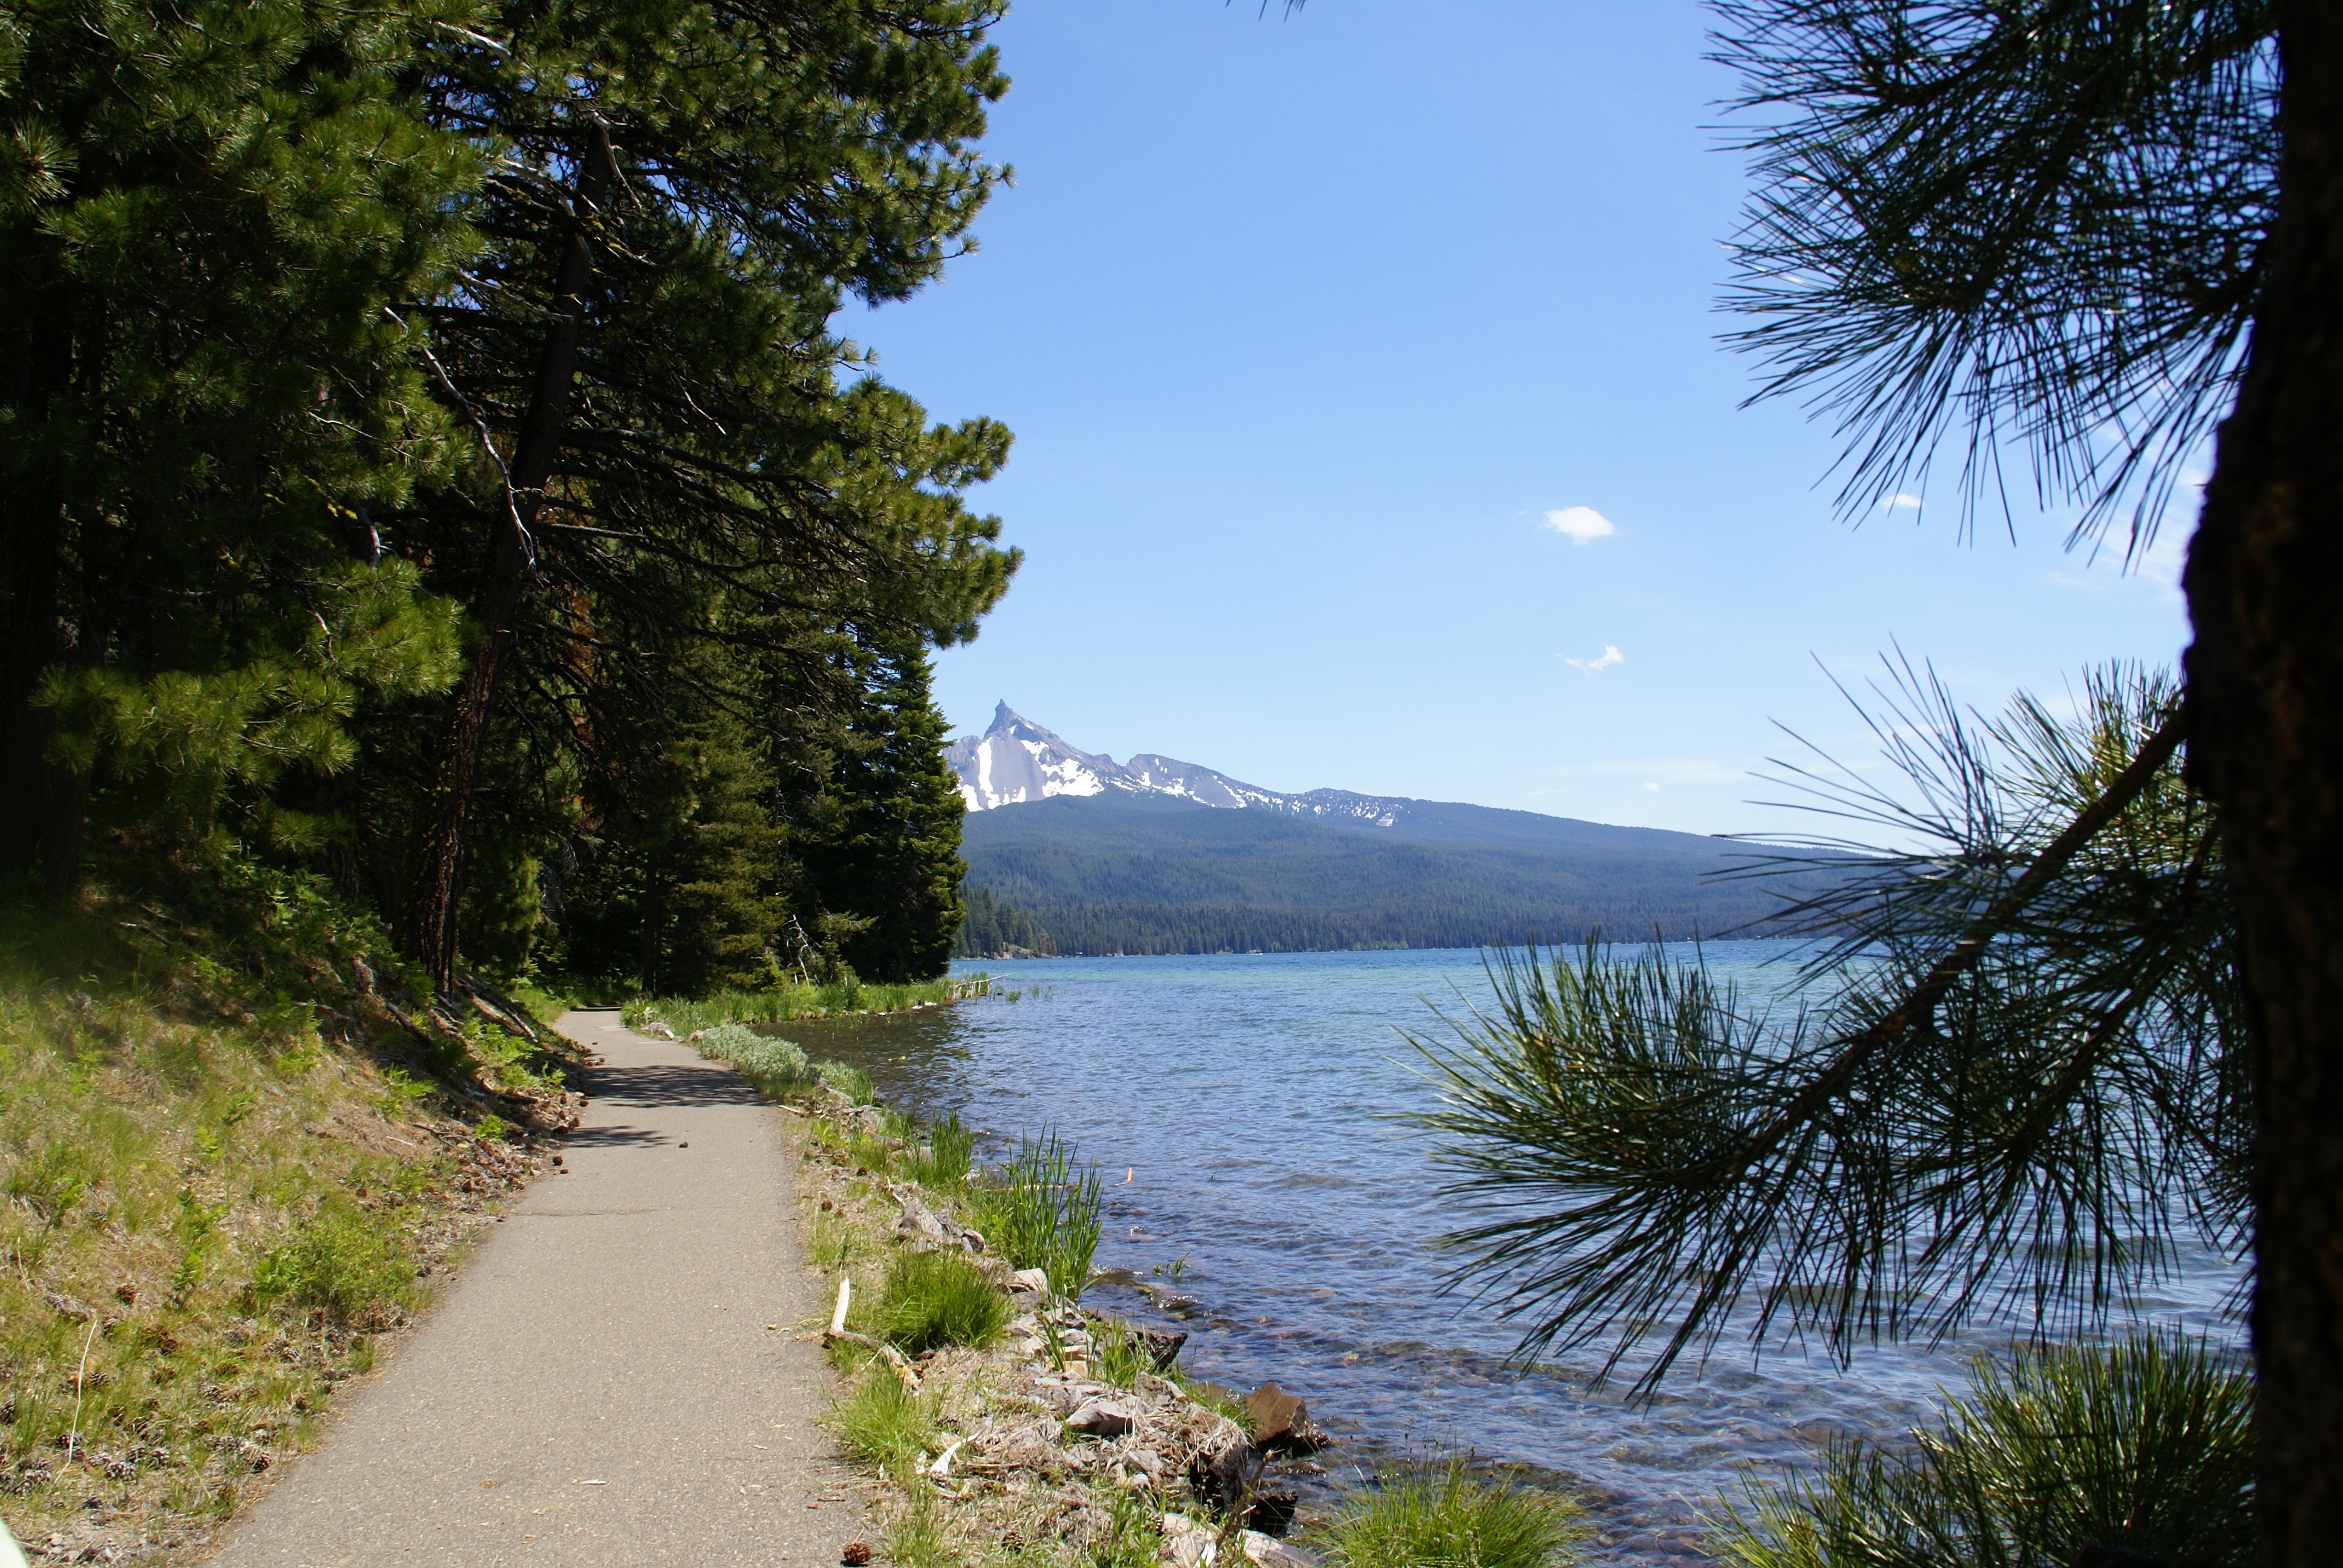
landscape, tree, nature, path, wilderness, walking, mountain, hiking, trail, lake, river, walk, hike, reservoir, waterway, body of water, bike path, outdoors, loch, oregon, hiking trail, diamond lake